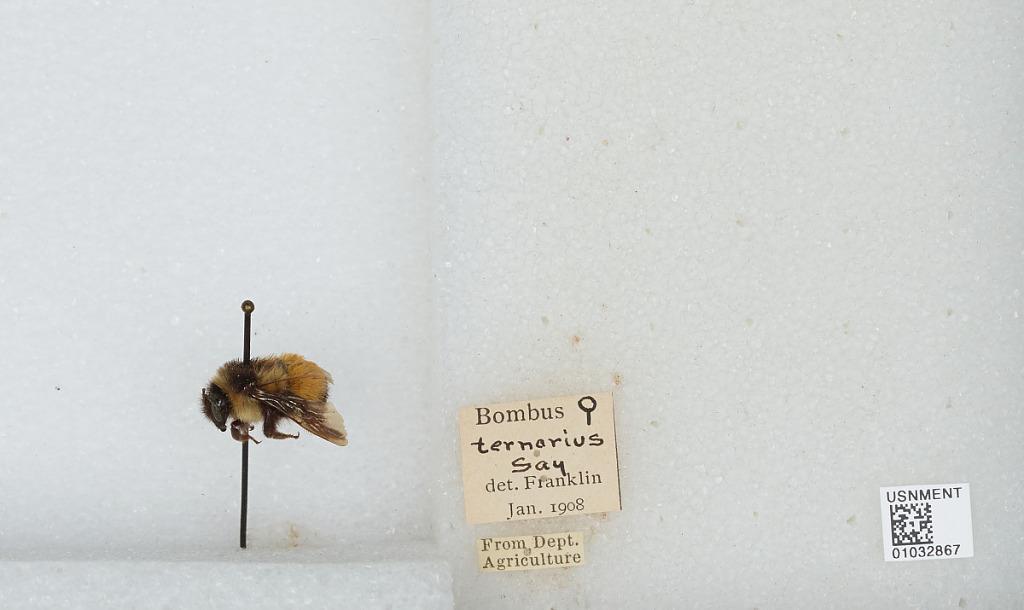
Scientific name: Bombus (Pyrobombus) ternarius Say
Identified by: Franklin